Koukonesi

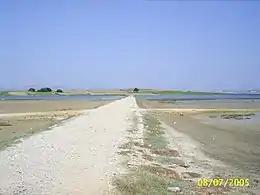
An image of Lemnos from 2005.

Koukonesi (Κουκονήσι) is a small island, situated in the Moudros harbour, west of Poliochne, on the island of Lemnos in the Aegean Sea. The island is an important archaeological site. The best preserved settlements found on Koukonesi are from the Middle Bronze Age, 2000 BC—1650 BC. The findings have shown that Koukonesi's inhabitants had close commercial relations with Asia Minor, other Aegean Sea islands and mainland Greece. Greek archaeologists also discovered Mycenaean ceramics of the late 13th century BC which may prove that a permanent settlement was established around the epoch of the Trojan War.